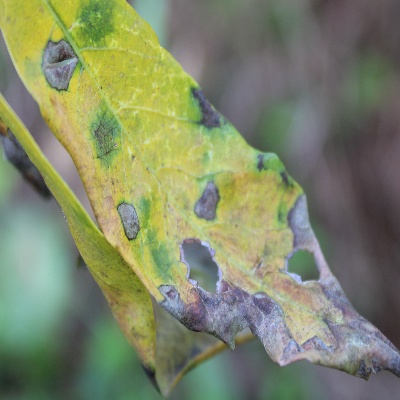
Crop: Cassava
Condition: bacterial blight